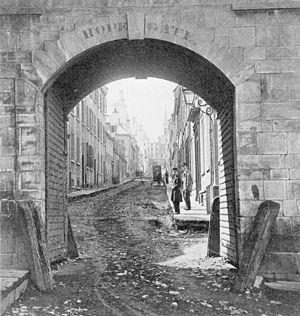
Porte Hope, vue de l'extérieur, Québec, Québec, Canada
Les portes de Québec sont des ouvrages intégrés au système de murs et de fortifications entourant une partie de la ville de Québec. Elles sont actuellement au nombre de quatre.
Cet article traite des événements qui se sont produits durant l'année 1786 au Canada.
Cet article traite des événements qui se sont produits durant l'année 1786 au Québec.